Oil's Well That Ends Well

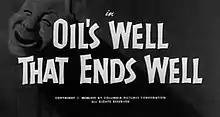

Oil's Well That Ends Well is a 1958 short subject directed by Jules White starring American slapstick comedy team The Three Stooges (Moe Howard, Larry Fine and Joe Besser). It is the 188th entry in the series released by Columbia Pictures starring the comedians, who released 190 shorts for the studio between 1934 and 1959.